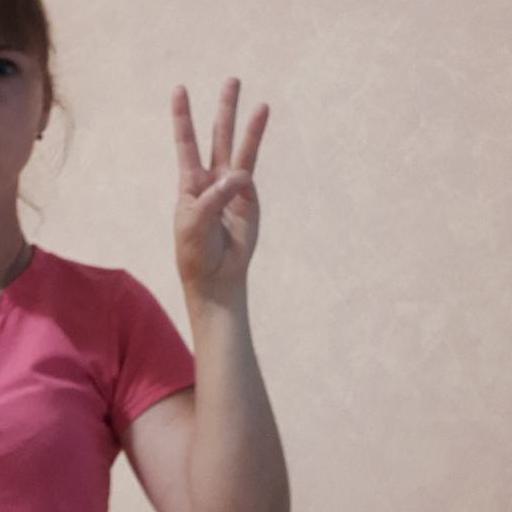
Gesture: three